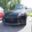
Label: automobile